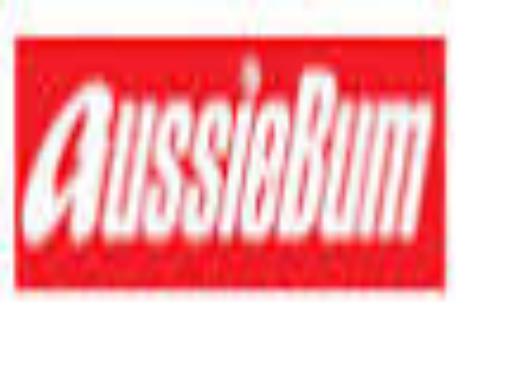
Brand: aussieBum
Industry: Clothes